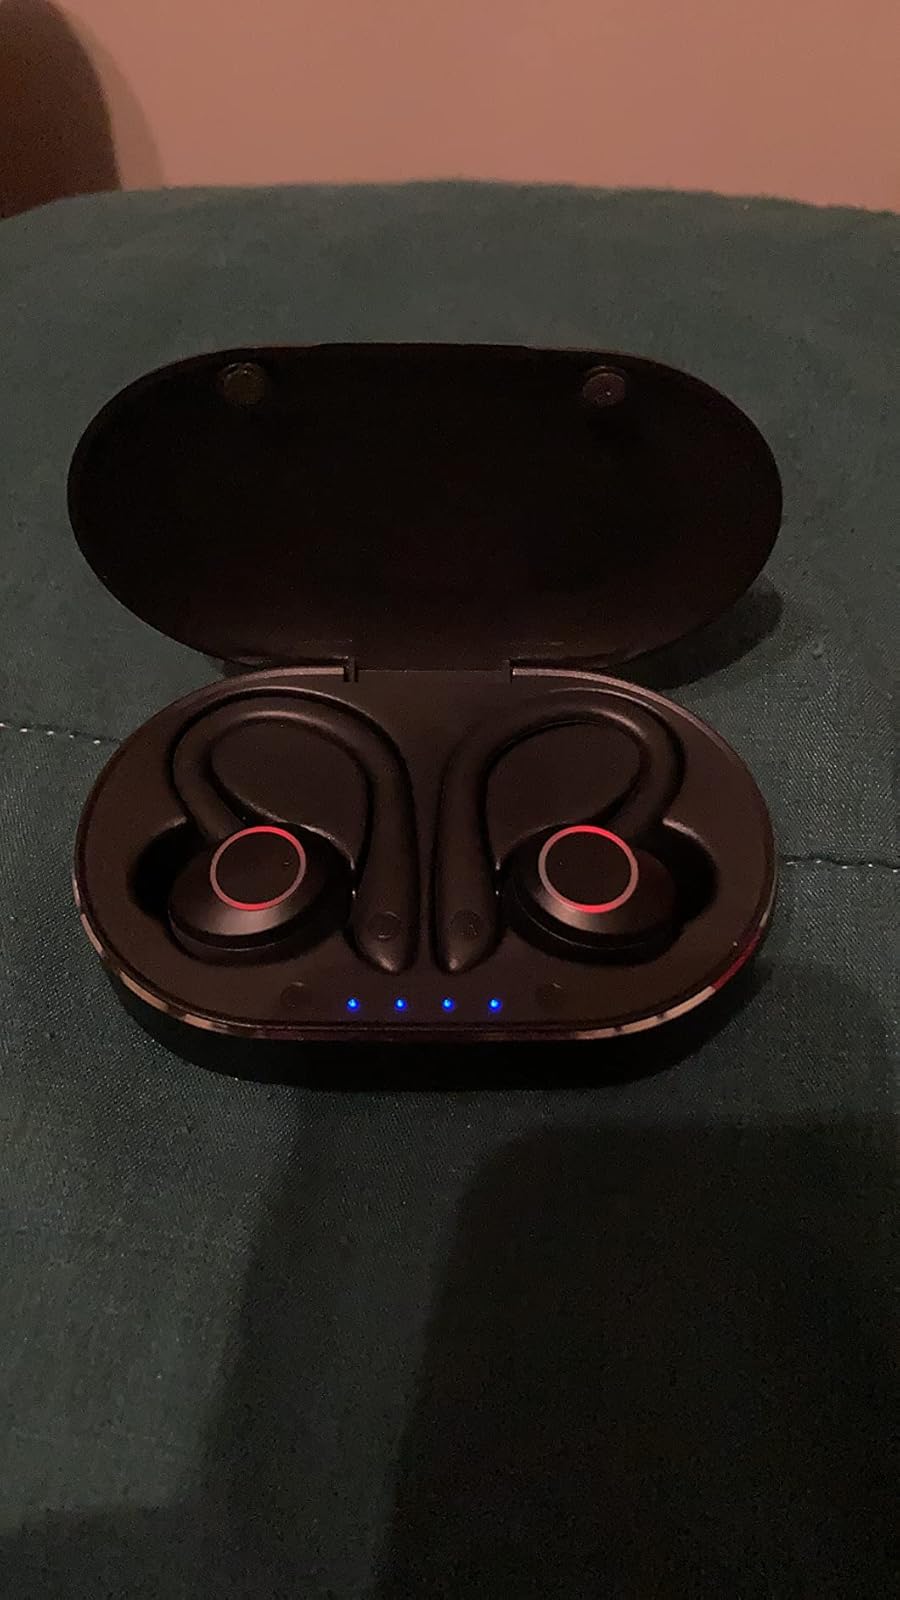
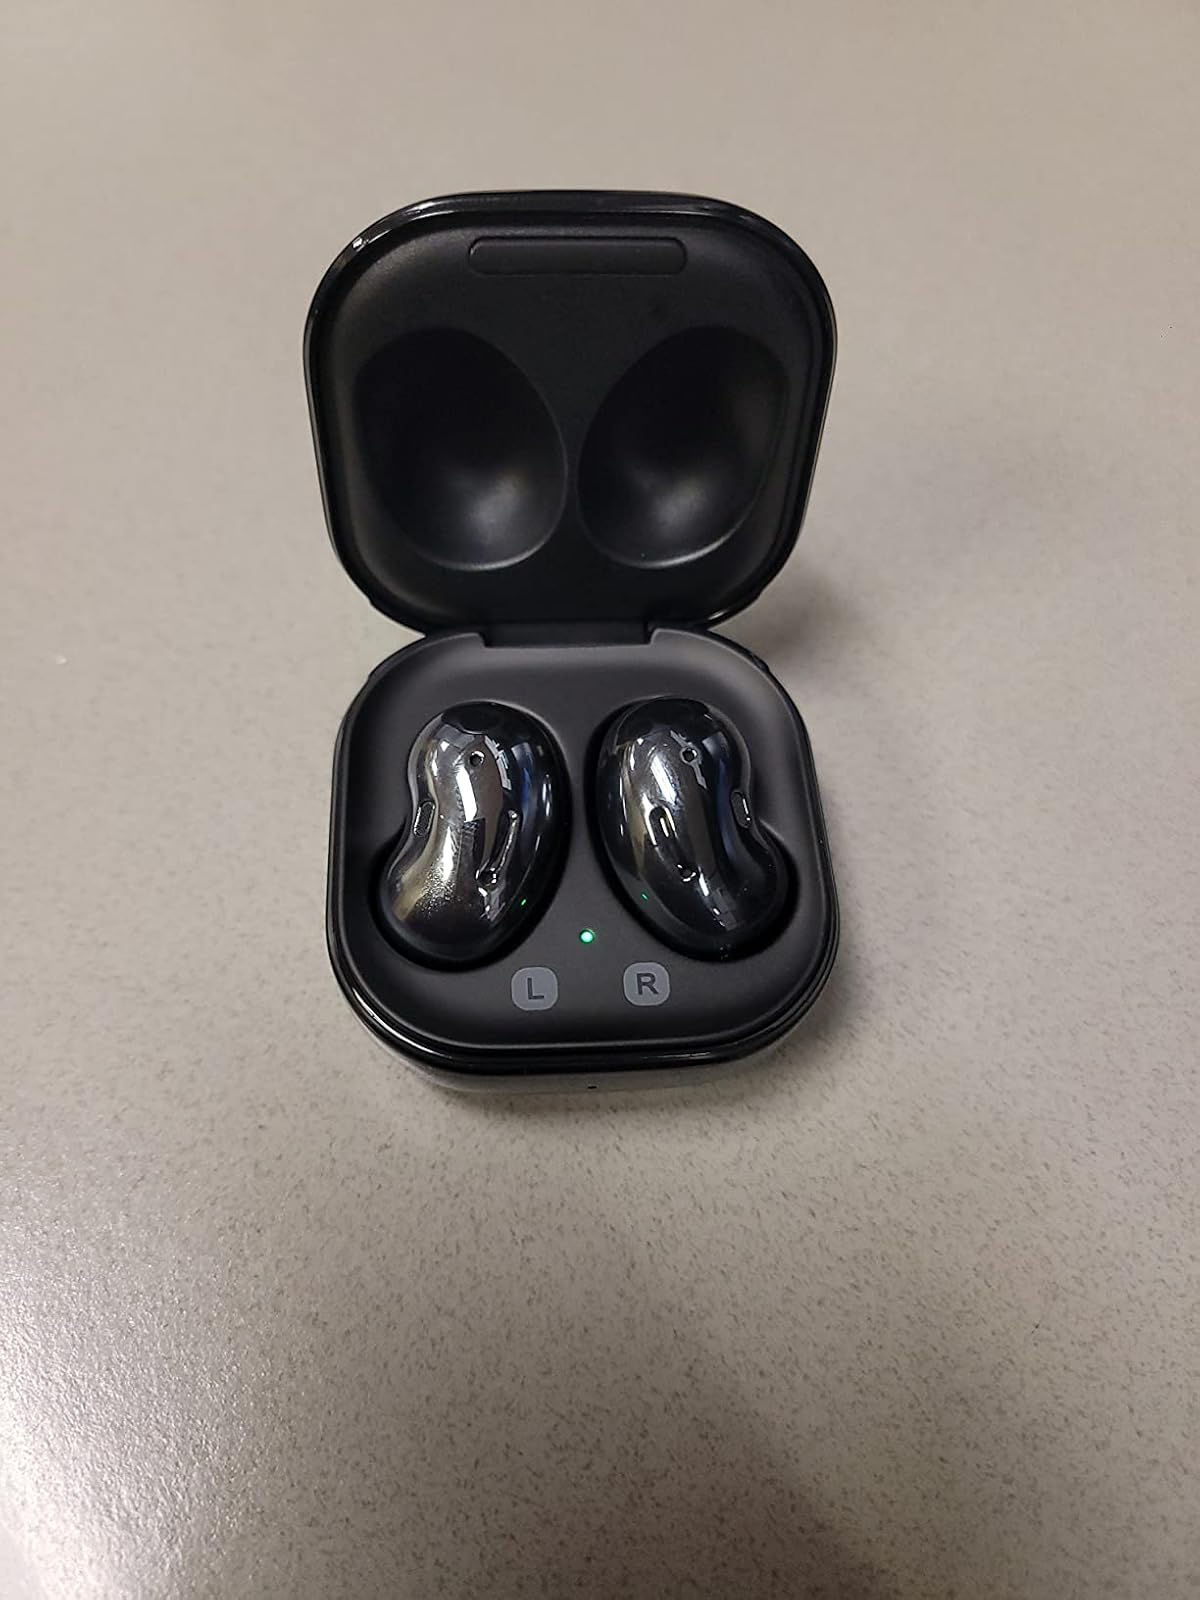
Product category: earbuds
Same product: no